Mucus

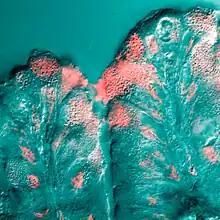
Mucous cells of the stomach lining secrete mucus (pink) into the lumen

Mucus is a slippery aqueous secretion produced by, and covering, mucous membranes. It is typically produced from cells found in mucous glands, although it may also originate from mixed glands, which contain both serous and mucous cells. It is a viscous colloid containing inorganic salts, antimicrobial enzymes (such as lysozymes), immunoglobulins (especially IgA), and glycoproteins such as lactoferrin and mucins, which are produced by goblet cells in the mucous membranes and submucosal glands. Mucus covers the epithelial cells that interact with outside environment, serves to protect the linings of the respiratory, digestive, and urogenital systems, and structures in the visual and auditory systems from pathogenic fungi, bacteria and viruses. Most of the mucus in the body is produced in the gastrointestinal tract.